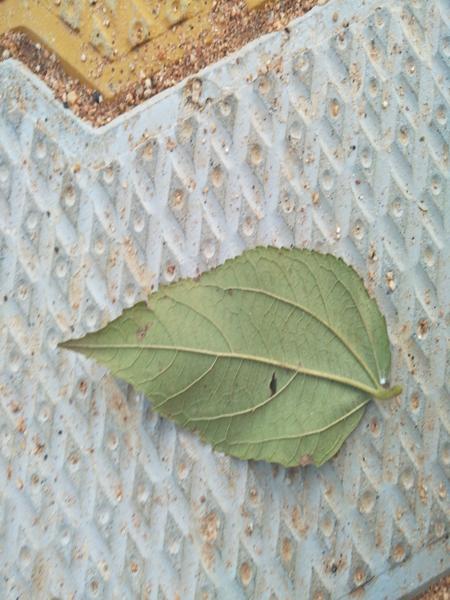
Plant: Gasagase